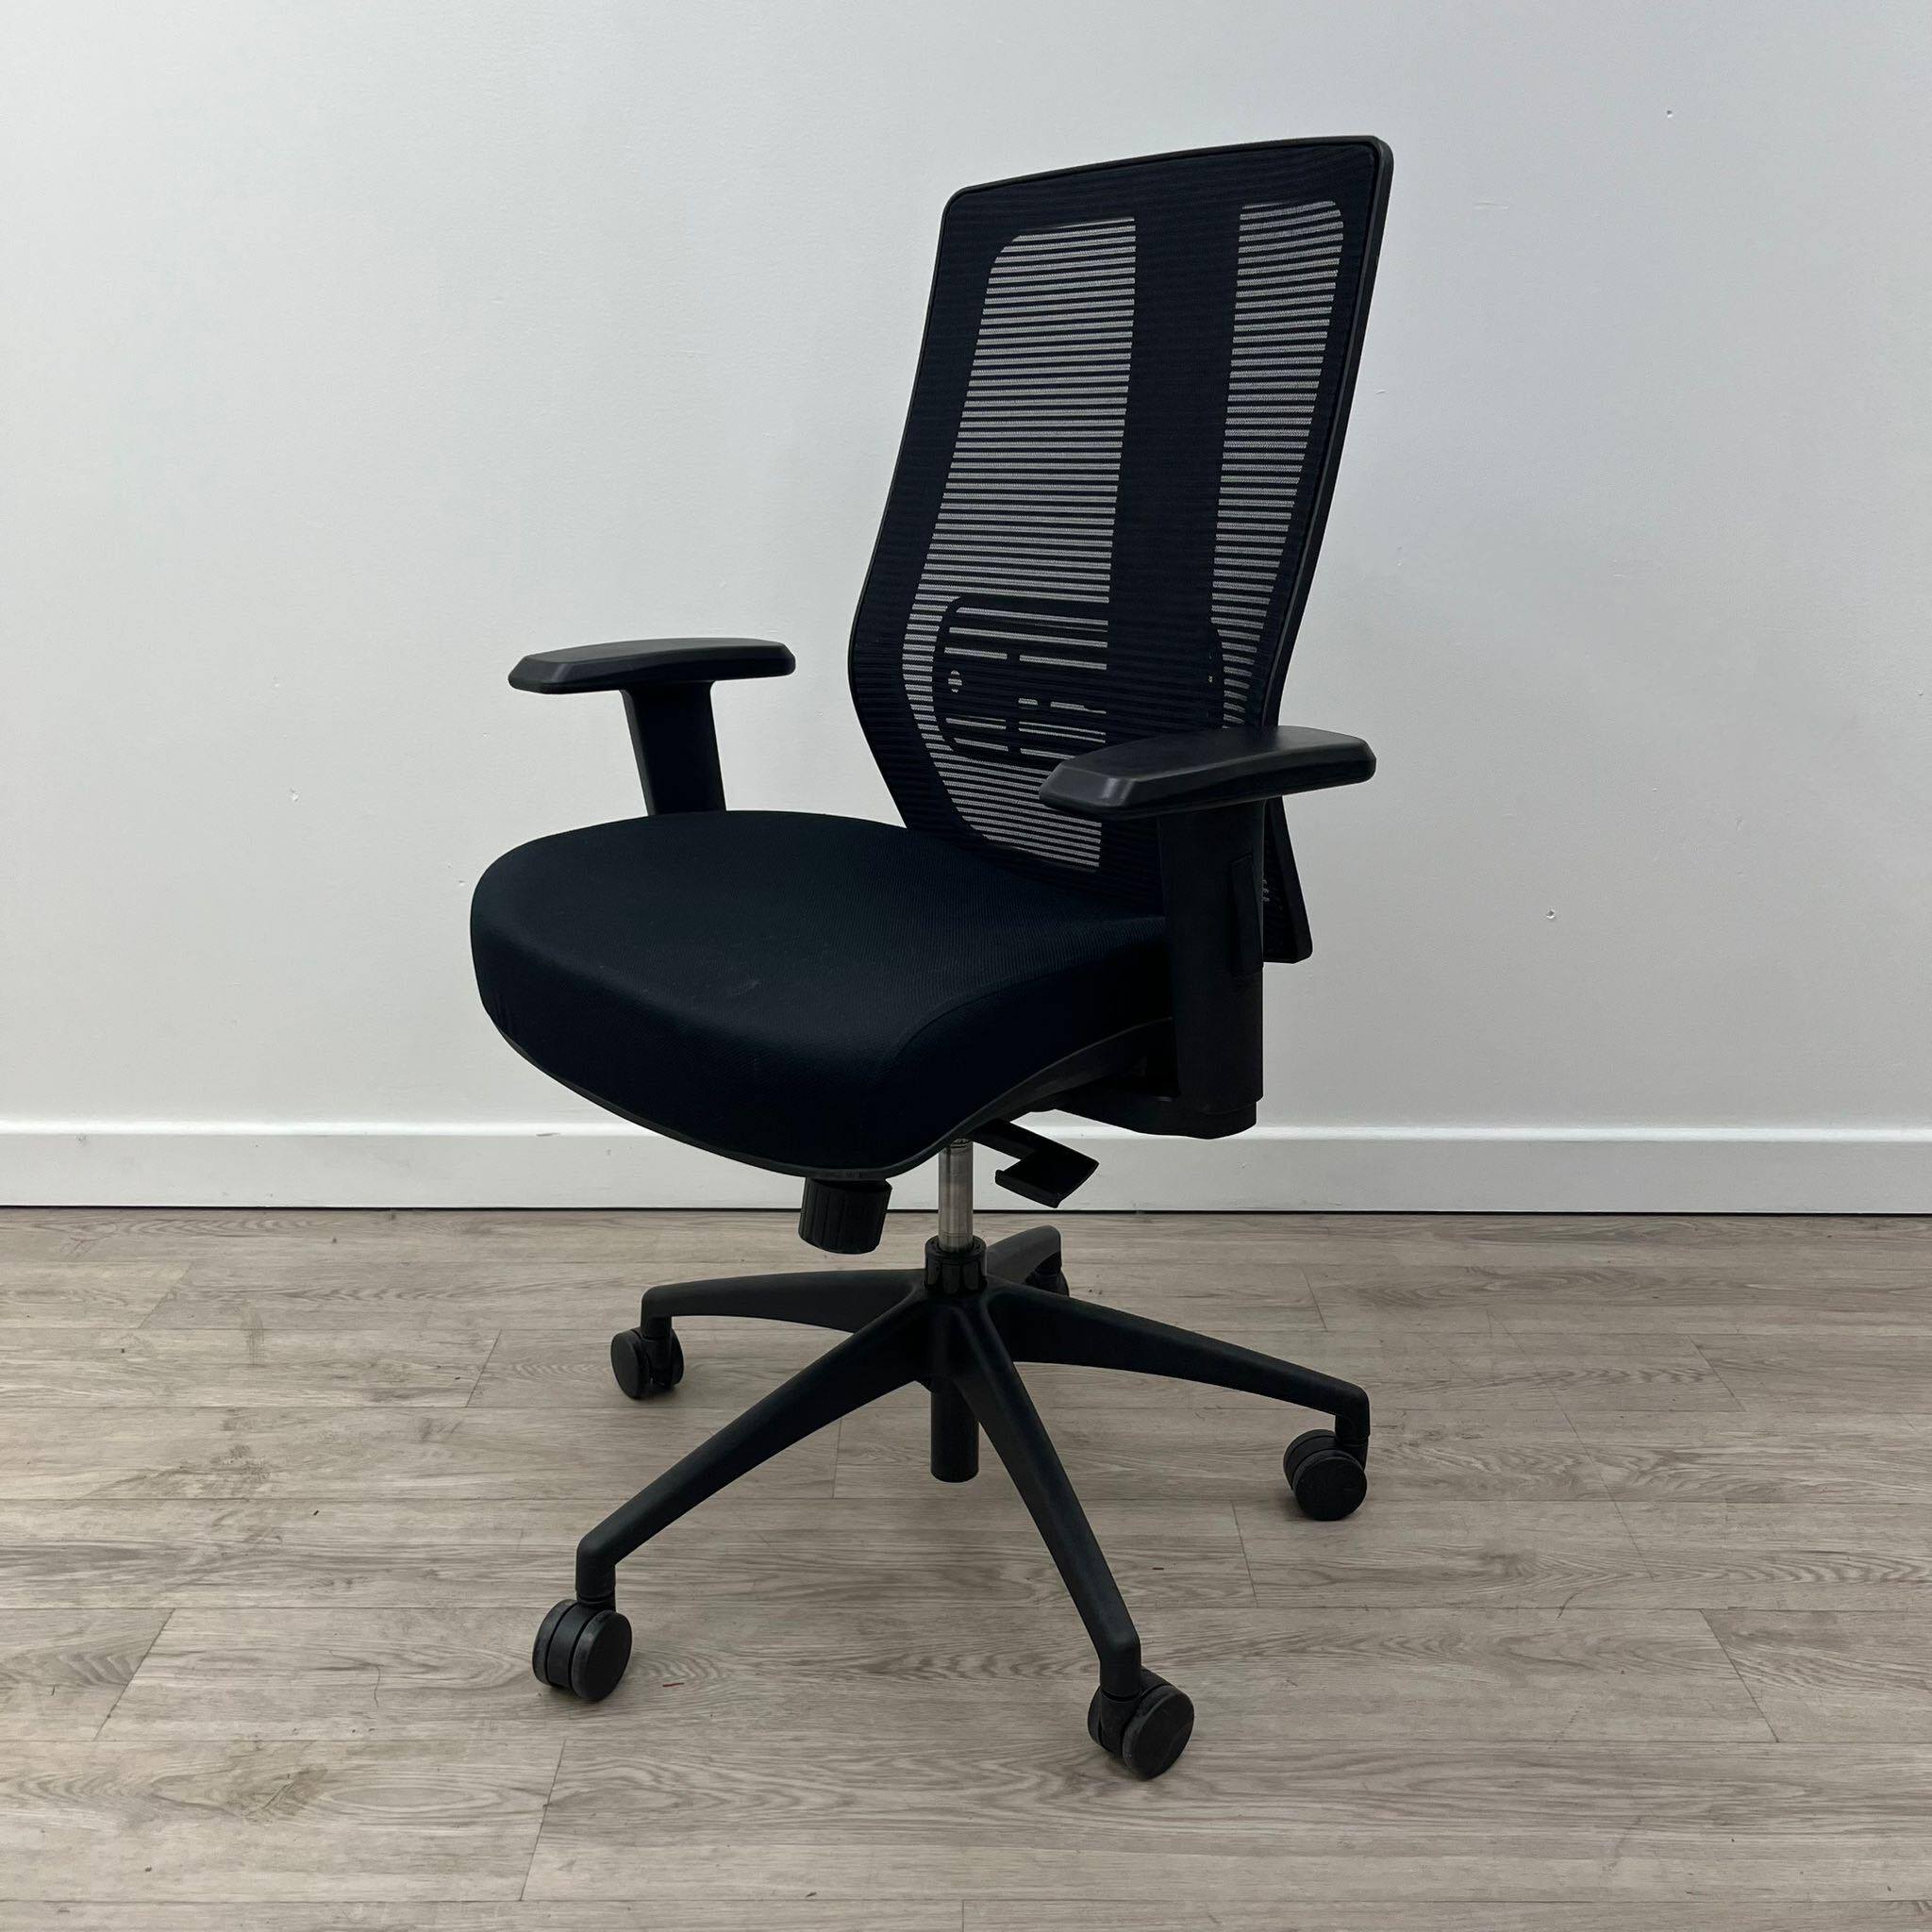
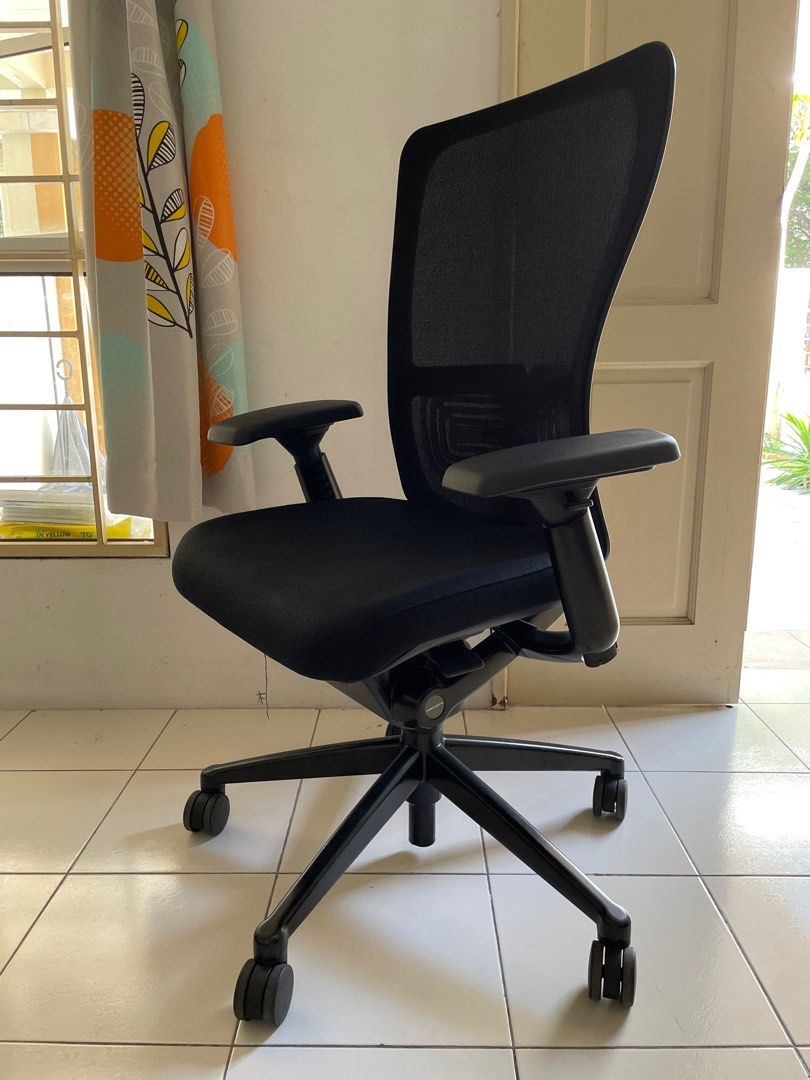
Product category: items_chair
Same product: no